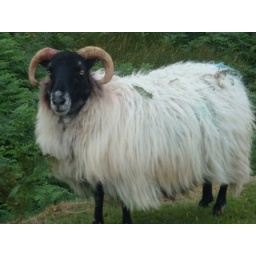
Connemara sheep looks like a deb in a ball gown and black stockings